Question: What is this object?
Tambaya: Menene wannan abun?
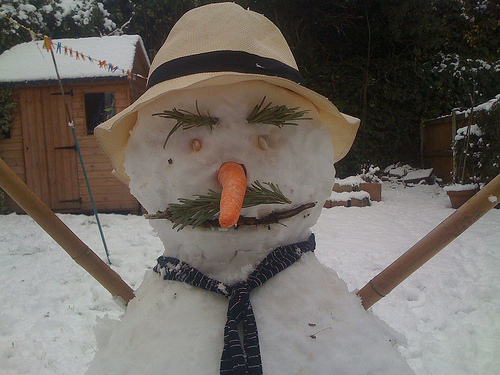
Answer: Snowman.
Amsa: Mutumin dusar ƙanƙara.